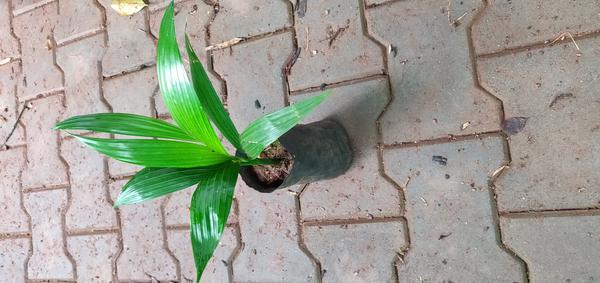
Plant: Betel_Nut